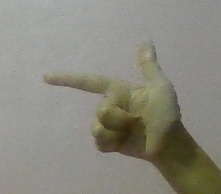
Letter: yaa